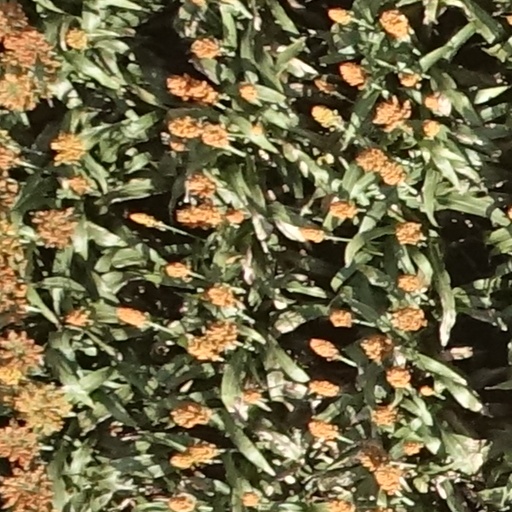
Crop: sorghum